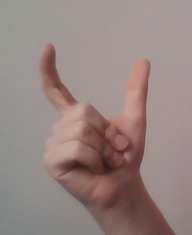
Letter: nun